Sedimentation

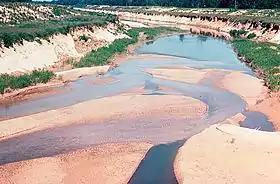
Siltation

In geology, the term "sedimentation" is broadly applied to the entire range of processes that result in the formation of sedimentary rock, from initial formation of sediments by erosion of particles from rock outcrops, through sediment transport and settling, to the lithification of the sediments. However, the term is more particularly applied to the deposition of sediments, and in the strictest sense, it applies only to the mechanical deposition of sediment particles from an initial suspension in air or water. Sedimentation results in the formation of depositional landforms and the rocks that constitute the sedimentary record. The building up of land surfaces by sedimentation, particularly in river valleys, is called "aggradation".